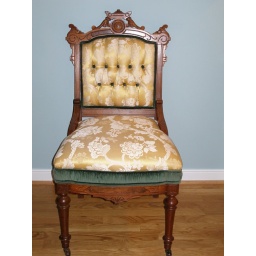
Pair walnut ladies side chairs reupholstered in yellow silk damask &amp;amp; dark green velvet [$800.00].